Boston University

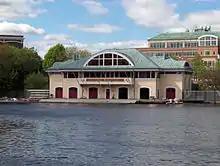
DeWolfe Boathouse

In 2024, the university reported in $579.5M million in total research awards, and in fiscal year 2023 it ranked 16th in the U.S. among private institutions for all research and development expenditures. Funding sources included the National Science Foundation (NSF), the National Institutes of Health (NIH), the U.S. Department of Defense, the European Commission, the Susan G. Komen Foundation, and the federal Health Resources and Services Administration. The university's research enterprise encompasses dozens of fields, but its primary focus currently lies in seven areas: data science, engineering biology, global health, infectious diseases, neuroscience, photonics, and urban health.